Science and technology in Manchester

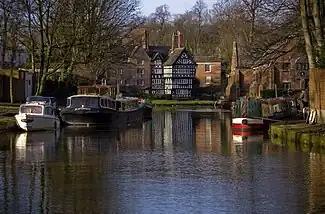
The pioneering Bridgewater Canal, an economically successful canal which spawned 'Canal Mania'.

The Bridgewater Canal, opening in 1761, is generally regarded as the earliest successful canal. The Bridgewater Canal connects Runcorn, Manchester, and Leigh, in North West England. It was commissioned by Francis Egerton, 3rd Duke of Bridgewater to transport coal from his mines in Worsley to Manchester. It was opened in 1761 from Worsley to Manchester, and later extended from Manchester to Runcorn, and then from Worsley to Leigh.